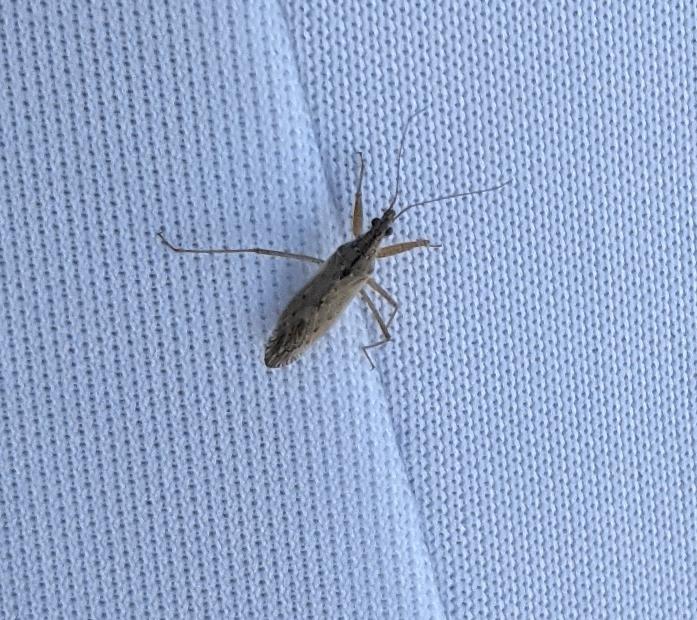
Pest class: predators